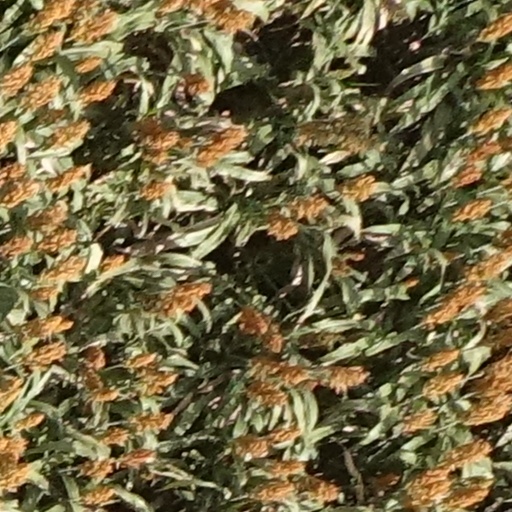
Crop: sorghum